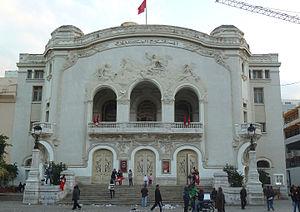
Théâtre municipal de la ville de Tunis